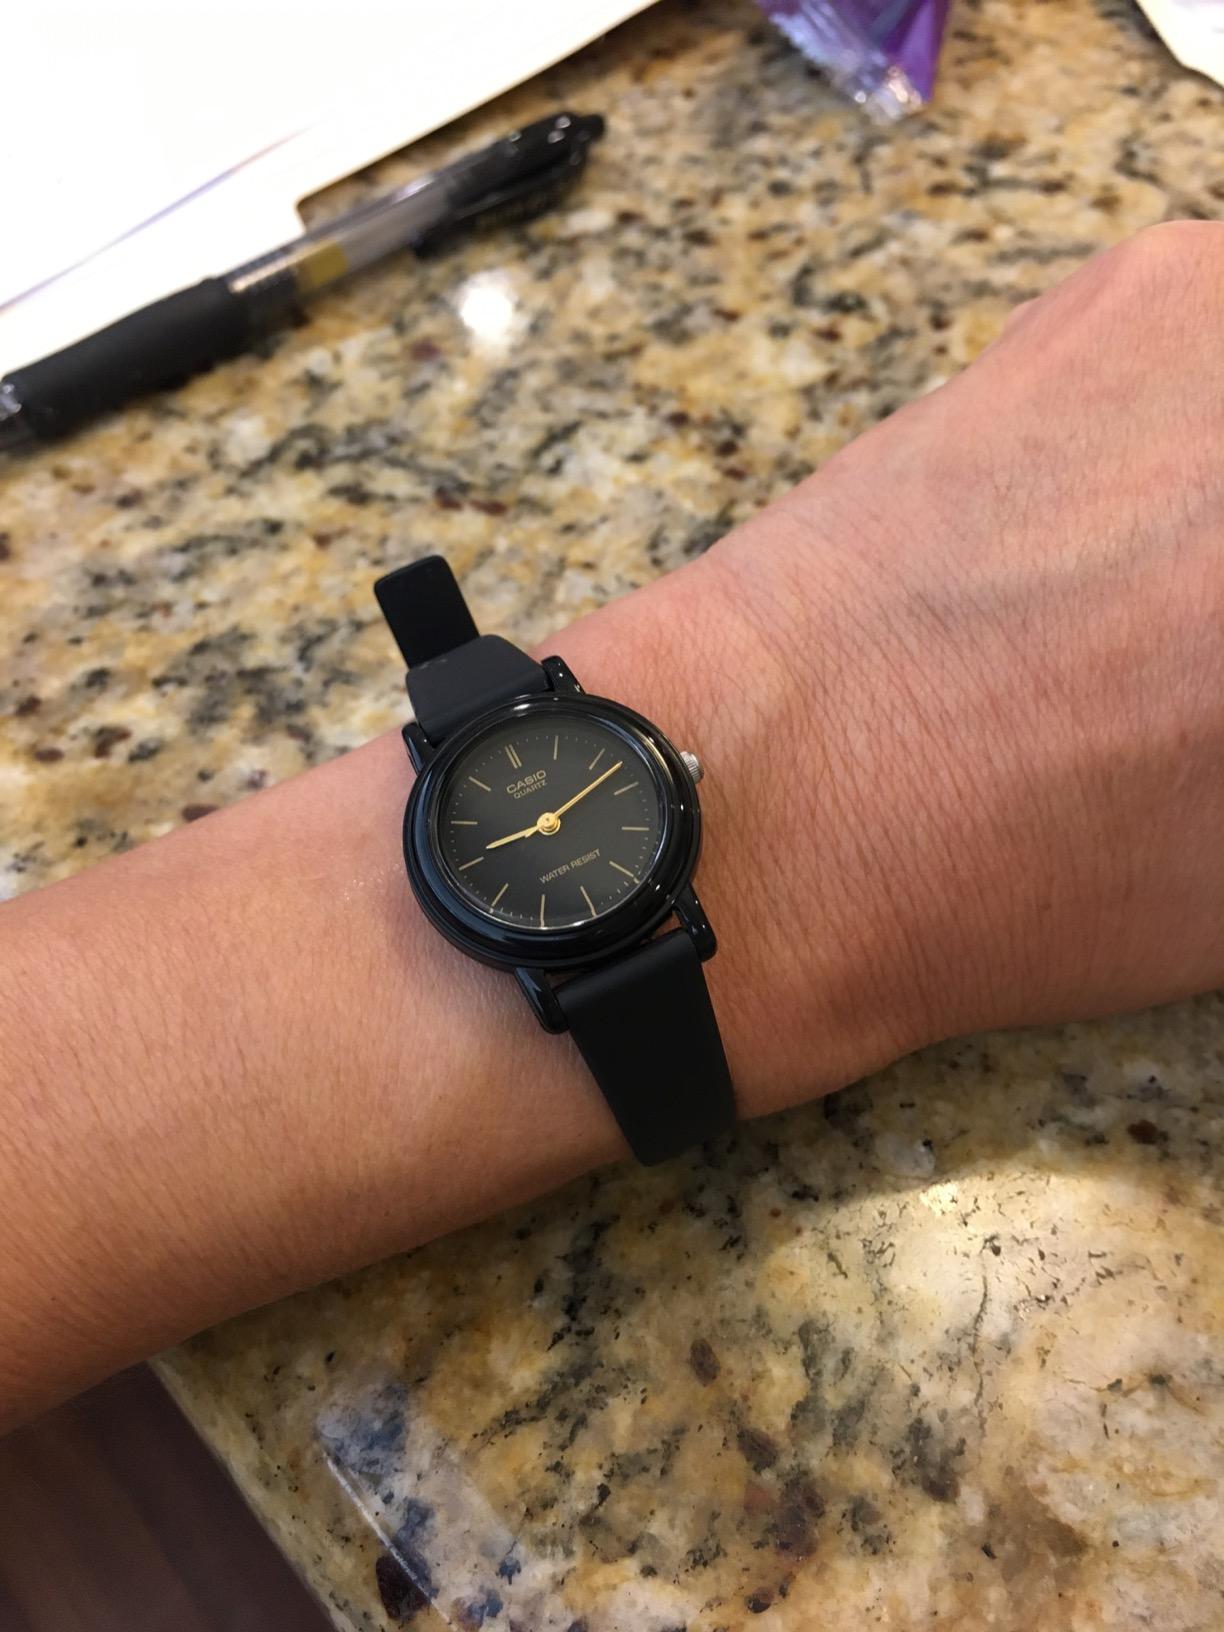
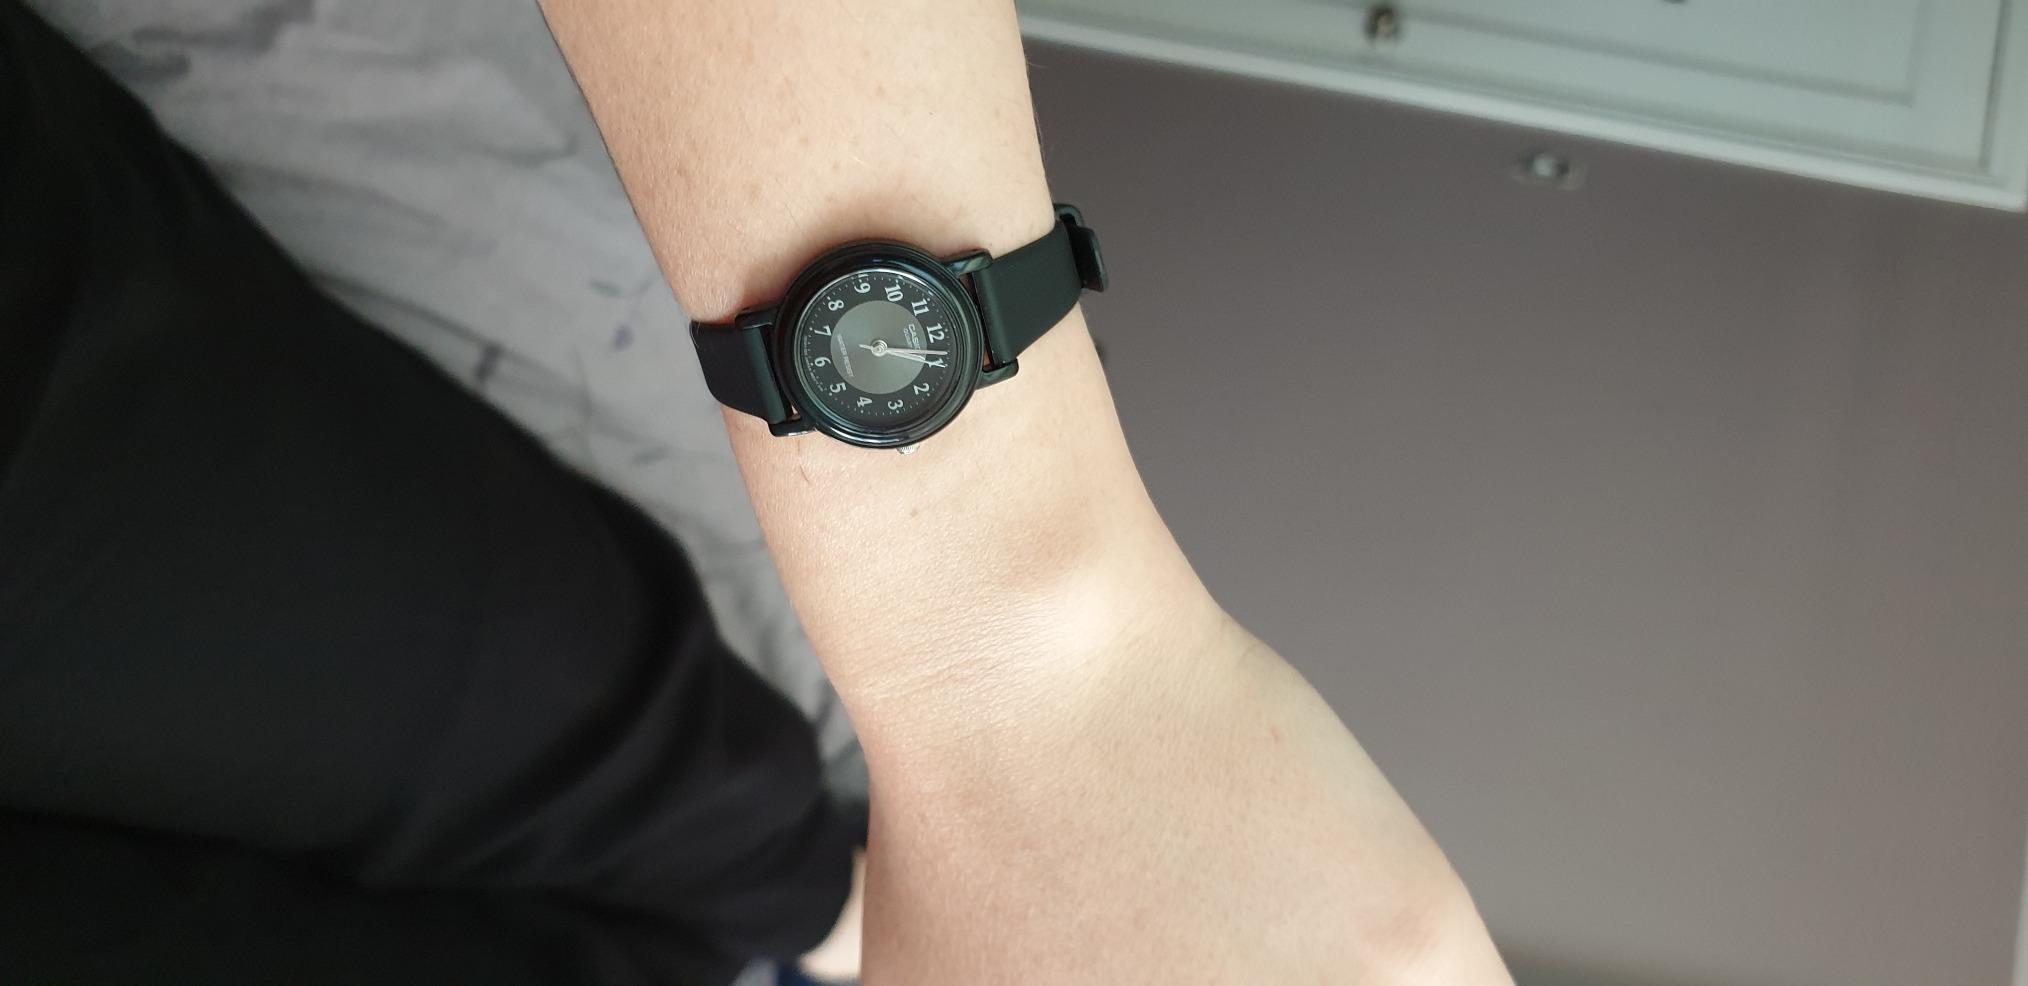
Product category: accessories_watch
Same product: no